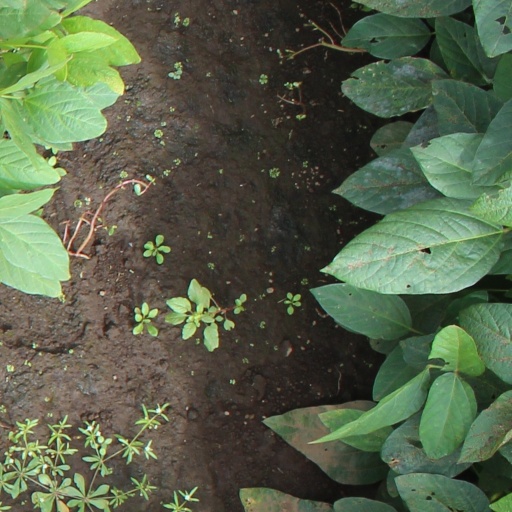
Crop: soybean